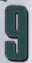
Number: 9